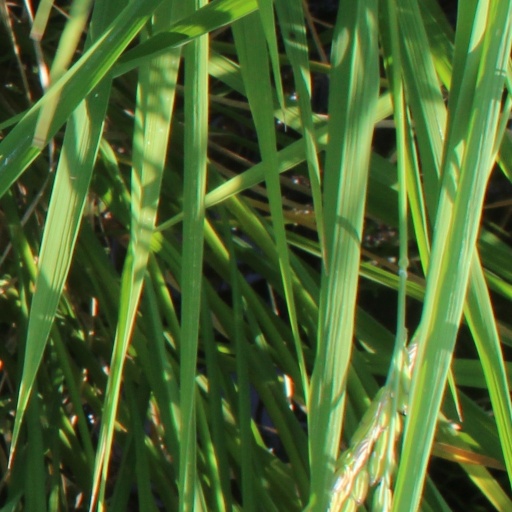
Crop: rice